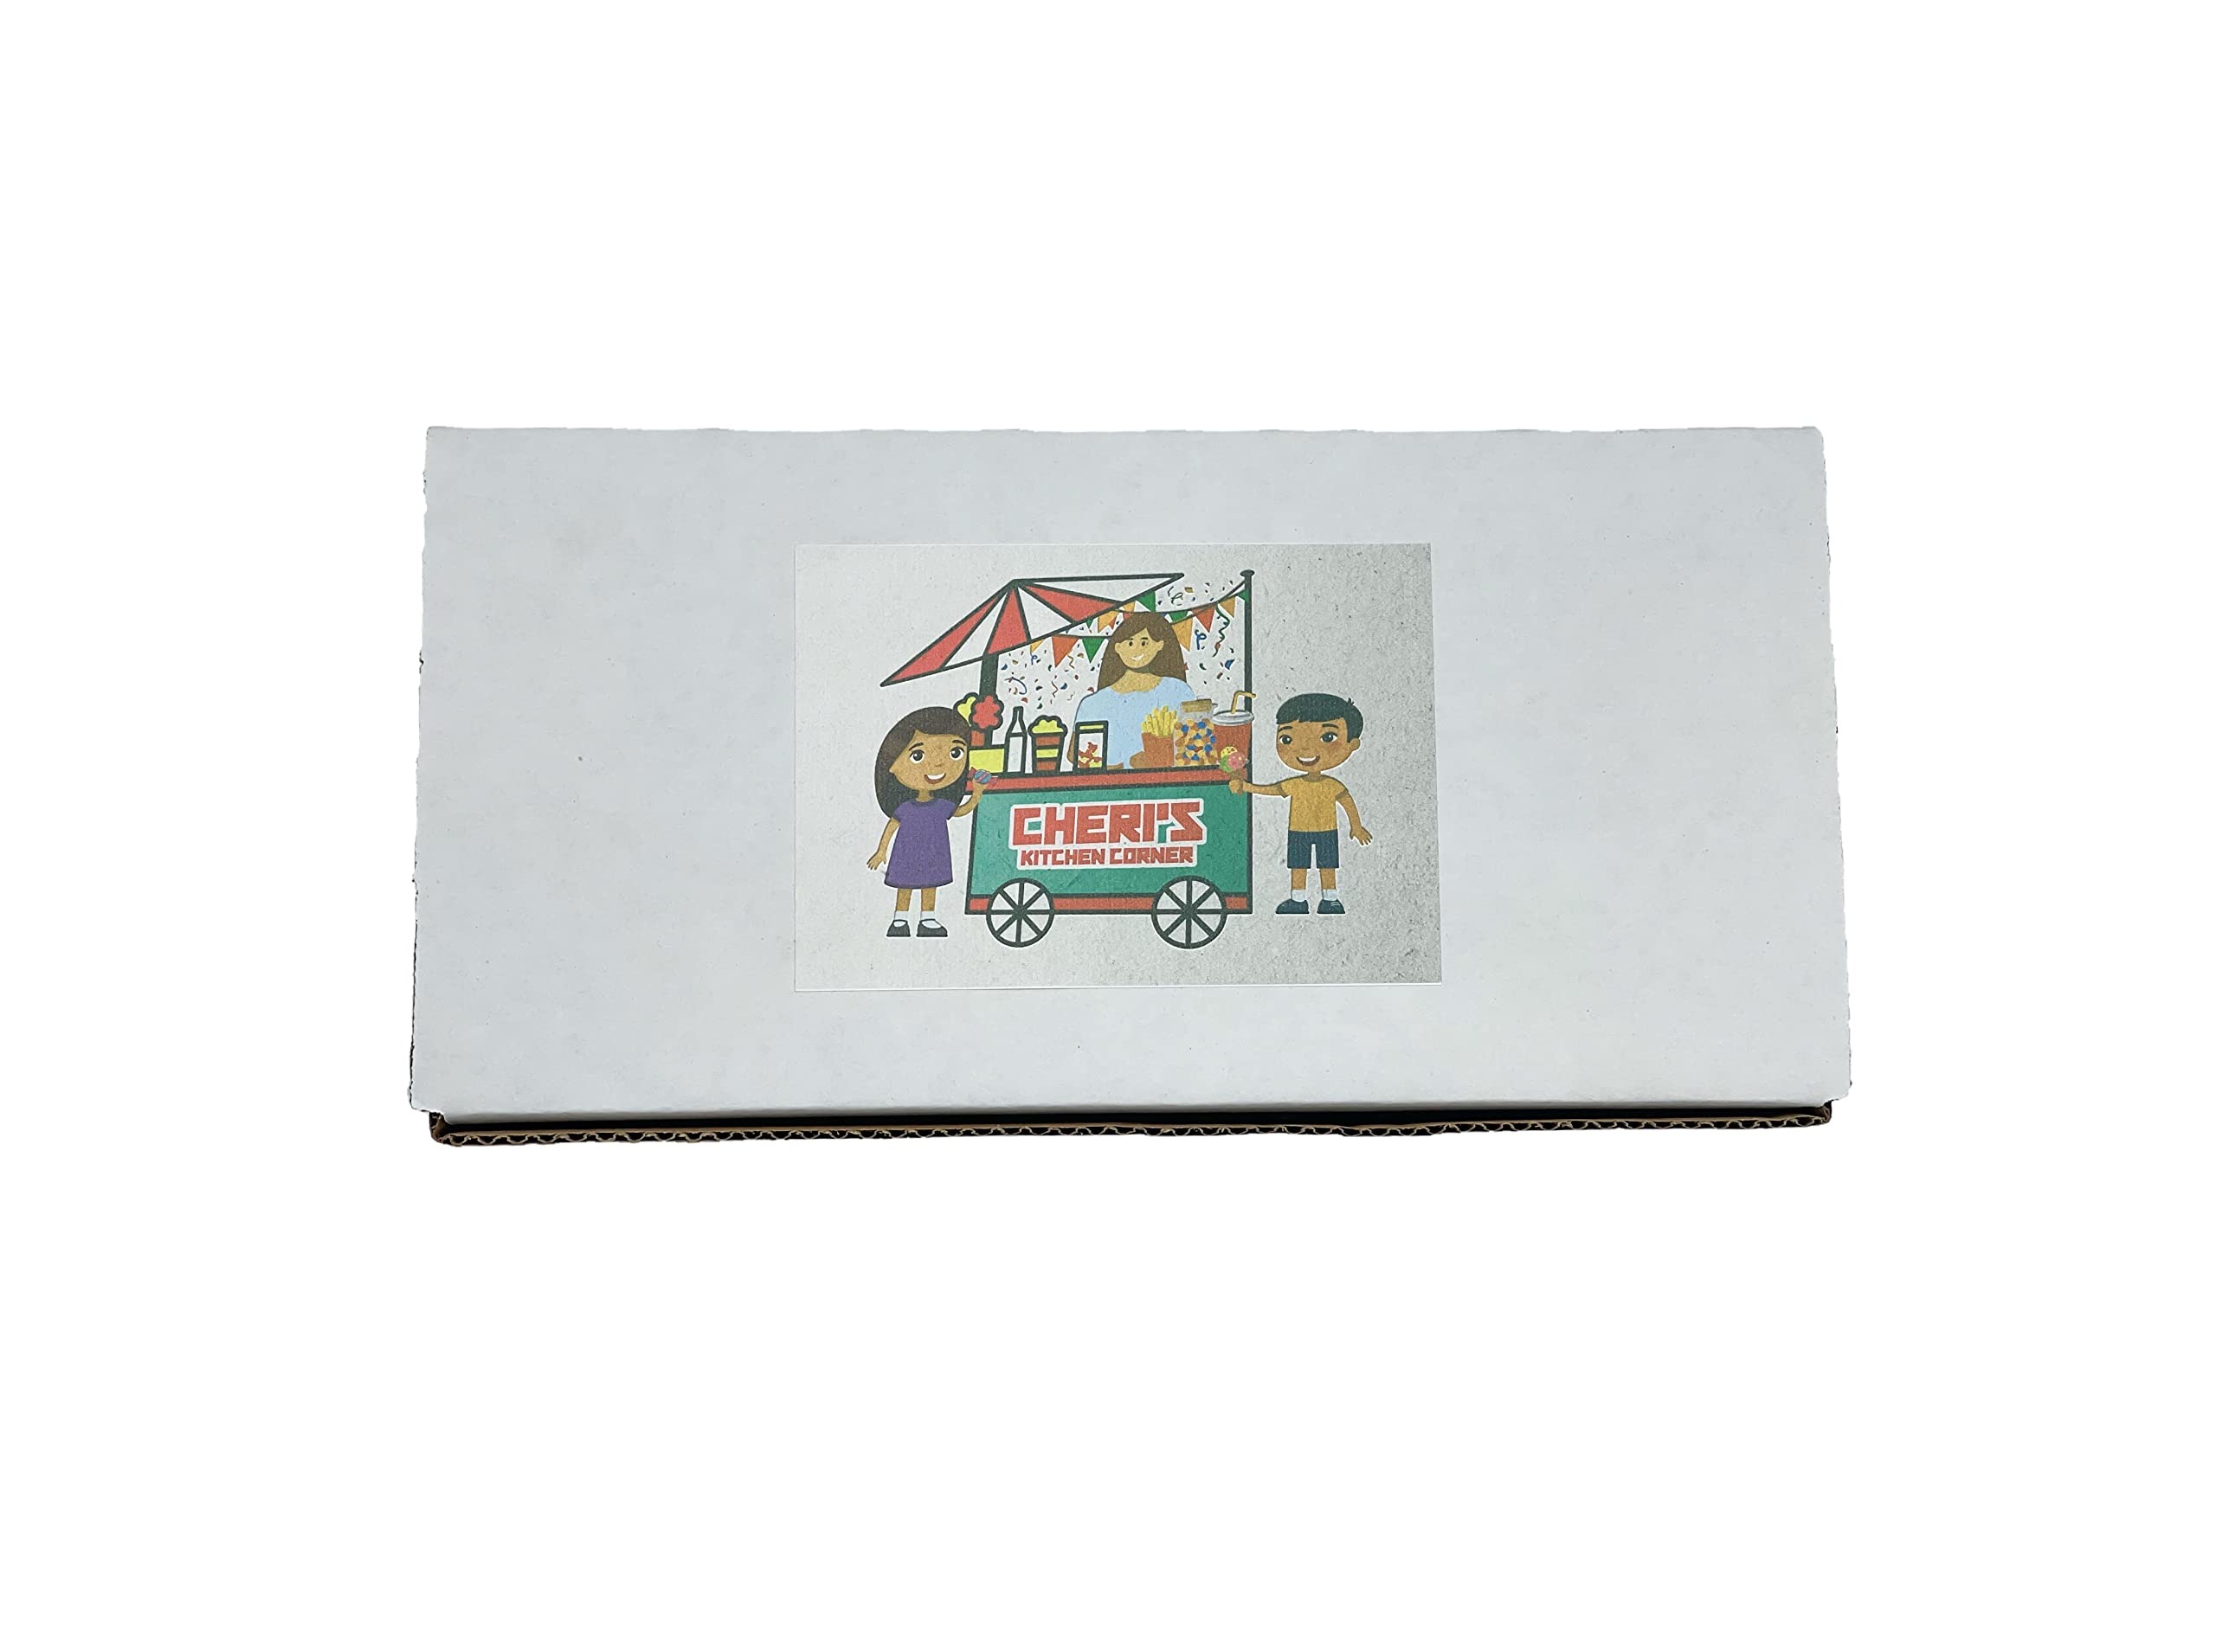
Item Name: Sunny D Tangy Original Orange Flavored Citrus Punch 6.75 OZ 12PK
Bullet Point 1: Cheri’s Kitchen Corner label is attached to the packaging of all our products to ensure the highest level of SECURITY, PRODUCT AUTHENCITY, RETURNABILITY, AND REFUNDABILITY.
Bullet Point 2: Sunny D Citrus Punch Comes with 12 bottles for a Party, Classroom, Cookout, Fiesta that memorable delicious and refreshing fruit-flavored taste that families love
Bullet Point 3: Sunny D has no fat and only 50 calories per 6.5 oz. bottle. A single bottle of one of these vitamin C drinks offers 80% of the daily recommended allowance.
Bullet Point 4: Makes a perfect breakfast, lunch or night snack and here's why with 25% less sugar than the original recipe Moms love this over Soda because it's healthier.
Bullet Point 5: The light and flavorful taste in each individual bottle. No mess, no stress.
Bullet Point 6: This delicious citrus punch beverage has a tangy yet sweet flavor & perfect when you need a quick rush of energy.
Product Description: Cheri’s Kitchen Corner label is attached to the packaging of all our products to ensure the highest level of SECURITY, PRODUCT AUTHENCITY, RETURNABILITY, AND REFUNDABILITY.. The flavor packed Sunny D Tangy Original Orange provides the most flavor packed OJ we all grew up on! Leaves you wanting more… Sunny D Tangy Original Orange are packed with the perfectly sweet and tart tase we know and love! <br><br> <strong>Here are more reasons to enjoy Sunny D Tangy Original Orange <br><br> <li>Great on-the-go drink with a Resealable lid! <br><br> <li> A great addition for to your cooler, throw a pack of sunny d singles to go e in your cooler for that perfect beach trip, outdoor camping trip, and more! <br><br> <li>The delectable taste of Sunny D Tangy Original Orange in every sip!!<br><br> <li>It comes in individually containers, making it great to enjoy almost anywhere<br><br>Get this case of Sunny D Tangy Original Orange for the best price today! Buy now and save!
Value: 81.0
Unit: Fl Oz

Price: 9.49